Geology of the Palatinate Forest

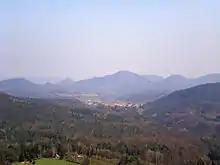
Typical Wasgau landscape with flattened areas and conical hills: View from Lindelbrunn to Rehberg (in the center of the picture)

A clay-rich layer between the Middle and Upper Buntsandstein forms another important aquifer horizon. This unit comprises several sub-formations: